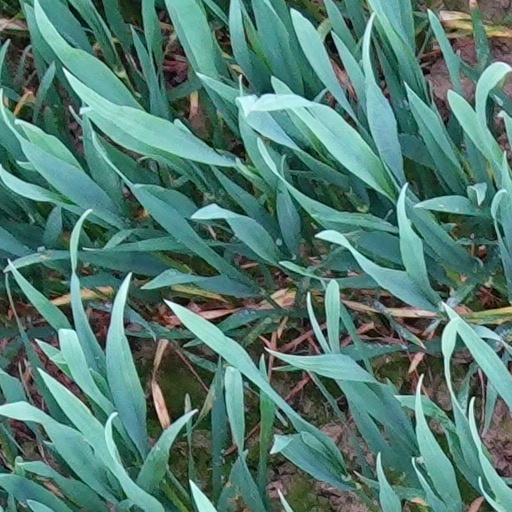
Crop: wheat